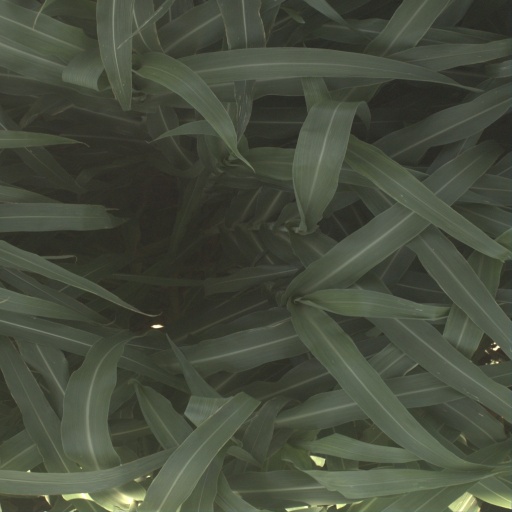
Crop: sorghum